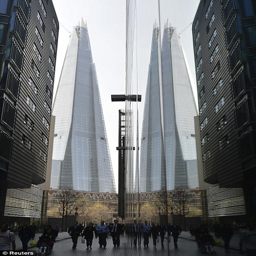
pedestrians walk near the building